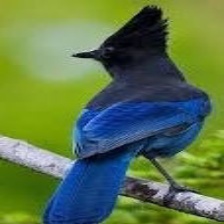
Species: AZURE JAY
Scientific name: CYANOCORAX CAERULEUS
ImageNet parent category: jay